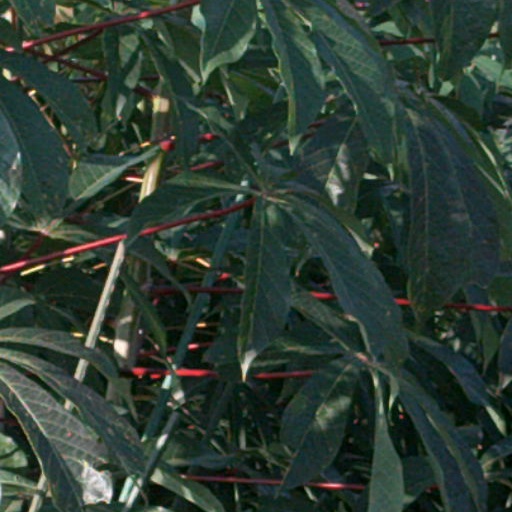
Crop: cassava